Ayesha Takia

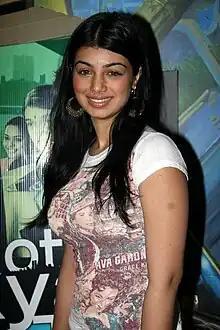
Takia at an event in 2006

Before starting her career as an actor, Takia appeared in several commercials. She started her career as a model when she was thirteen, appearing in the "I am a Complan Boy! I'm a Complan Girl!" campaign along with Shahid Kapoor. Her first public appearance was in the music video for Falguni Pathak's song "Meri Chunar Udd Udd Jaye". Later, she appeared in the music video "Shake It Daddy", a remix of song "Nahin Nahin Abhi Nahin" along with actor Keith Sequeira. Both the songs were directed by Vinay Sapru and Radhika Rao, which brought her to the attention of Bollywood, and a few films offer followed.